Scarification in Africa

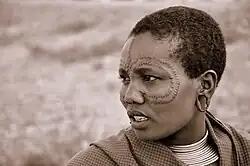
Datooga woman with facial markings

In Tanzania, the Bondei and Shambaa peoples have cultural practices of scarification; their practice produces scarified cultural motifs in the form of a mythical ancestral bird that bestows reincarnation.